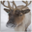
Label: deer